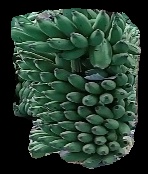
Variety: elakki-bale
Grade: grade1